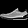
Label: Sneaker